Estatoah Falls

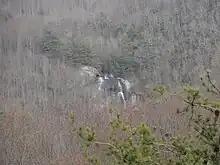
Estatoah Falls

The name of the falls is from the name of a Cherokee Indian village. The Cherokee village of Eastertoy is thought to have been near Dillard, Georgia. Estatoah is an alternate spelling of Eastertoy.